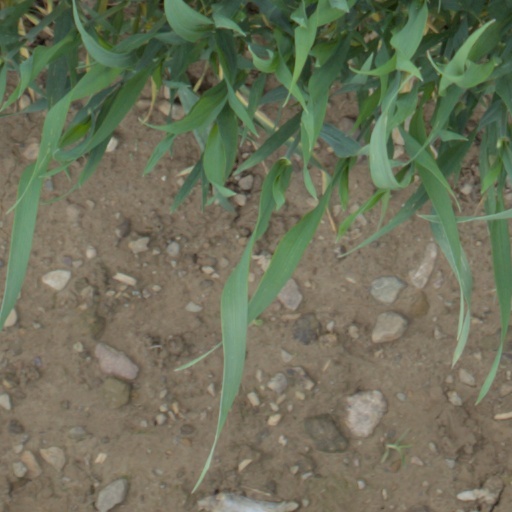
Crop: wheat